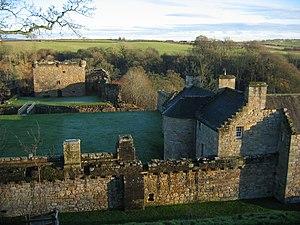
Le South Lanarkshire est une des 32 divisions administratives de l'Écosse. Elle coïncide avec la partie sud de l'ancien comté de Lanarkshire.
Le château de Craignethan est un château en ruines dans le South Lanarkshire, en Écosse. Il est situé au-dessus du Nethan, un affluent de la rivière Clyde. Le château est à 2 miles à l'ouest du village de Crossford, et 4.5 miles au nord-ouest de Lanark.
Les Puritains d'Écosse, plus rarement intitulé Le Vieillard des tombeaux ou les Presbytériens d'Écosse, est un roman historique de l'auteur écossais Walter Scott. Il compose avec Le Nain noir la première série des Contes de mon hôte. Les deux romans sont publiés ensemble en 1816 sous le pseudonyme de Jedediah Cleishbotham, et non sous la signature habituelle « l'auteur de Waverley ».